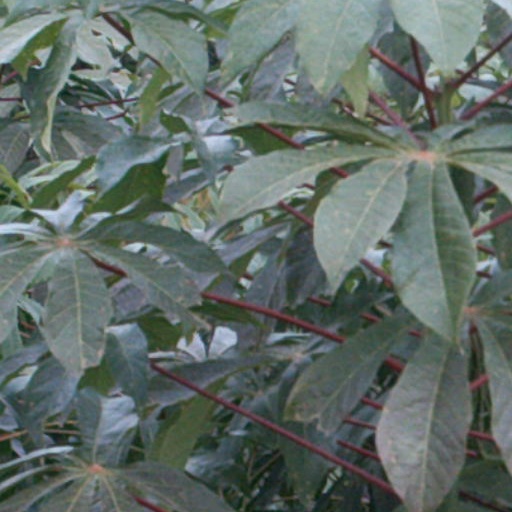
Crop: cassava